Chevrolet El Camino

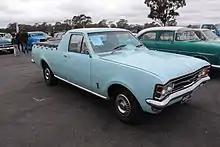
1971 Chevrolet El Camino (South Africa)

A range of Chevrolet models, based on the Holden HK, was introduced onto the South African market in 1969. A coupe utility version was released in 1971 under the Chevrolet El Camino name and was offered with imported Holden 186 six and 308 V8 engines. A version of the later Holden HQ utility was marketed in South Africa as the Chevrolet El Camino AQ.